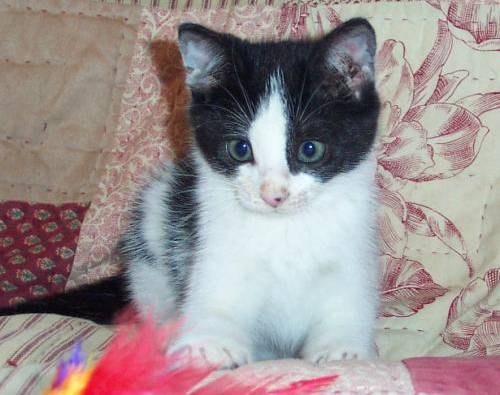
Label: cat